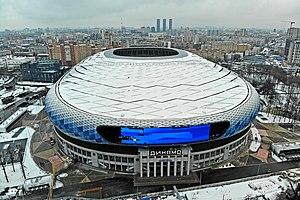
La VTB Arena park est un complexe sportif omnisports basé à Moscou, en Russie. Il se trouve à l'ancien emplacement du Stade Dynamo, détruit en 2011.